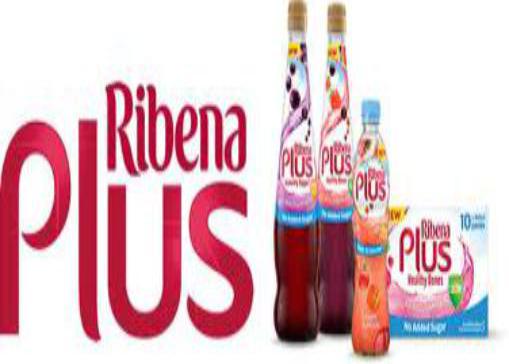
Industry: Food